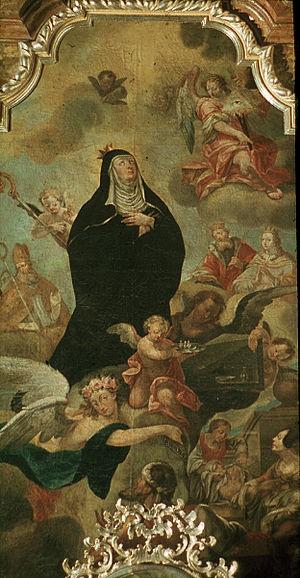
Aldersbach est une commune de Bavière, située dans l'arrondissement de Passau, dans le district de Basse-Bavière. La commune est connue notamment par l'Abbaye d'Aldersbach, ancienne abbaye cistercienne.